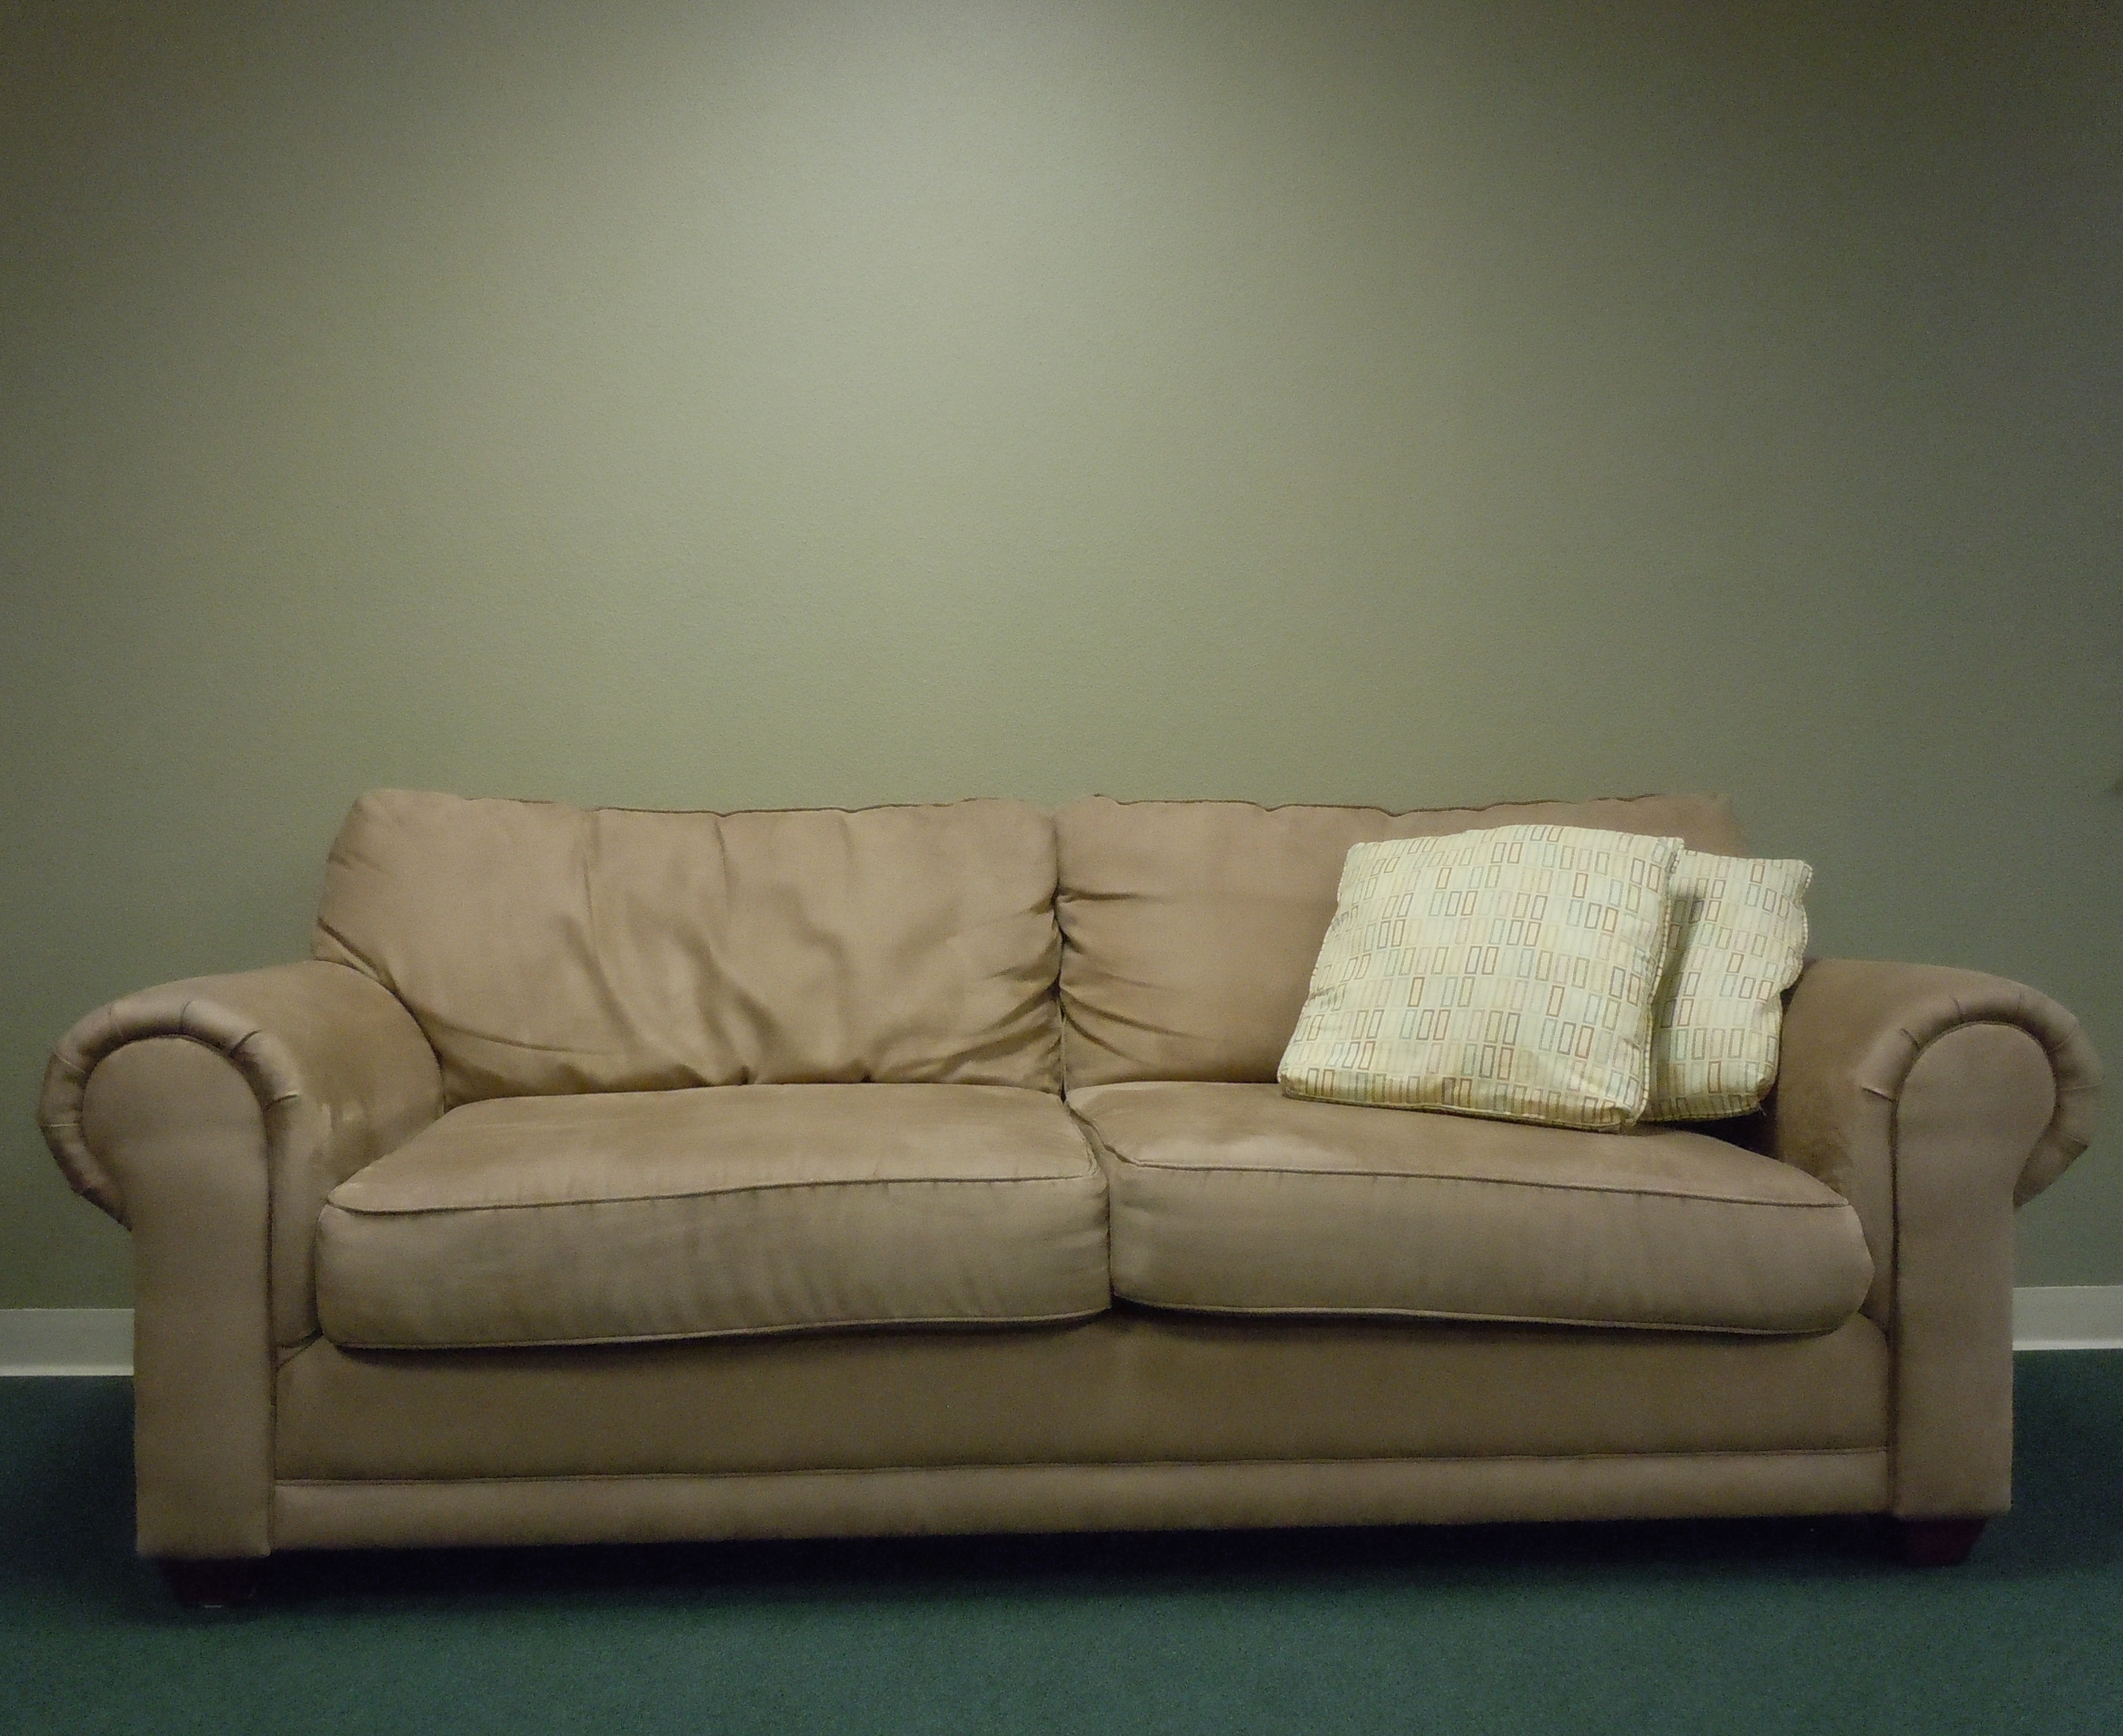
floor, seat, relax, living room, furniture, room, couch, lounge, welcome, loveseat, bed frame, studio couch, sofa bed